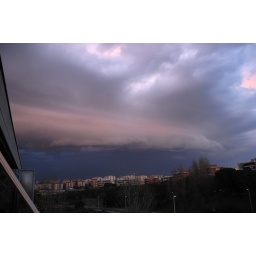
Rome, 11/03/2009. A great shelf cloud over the city